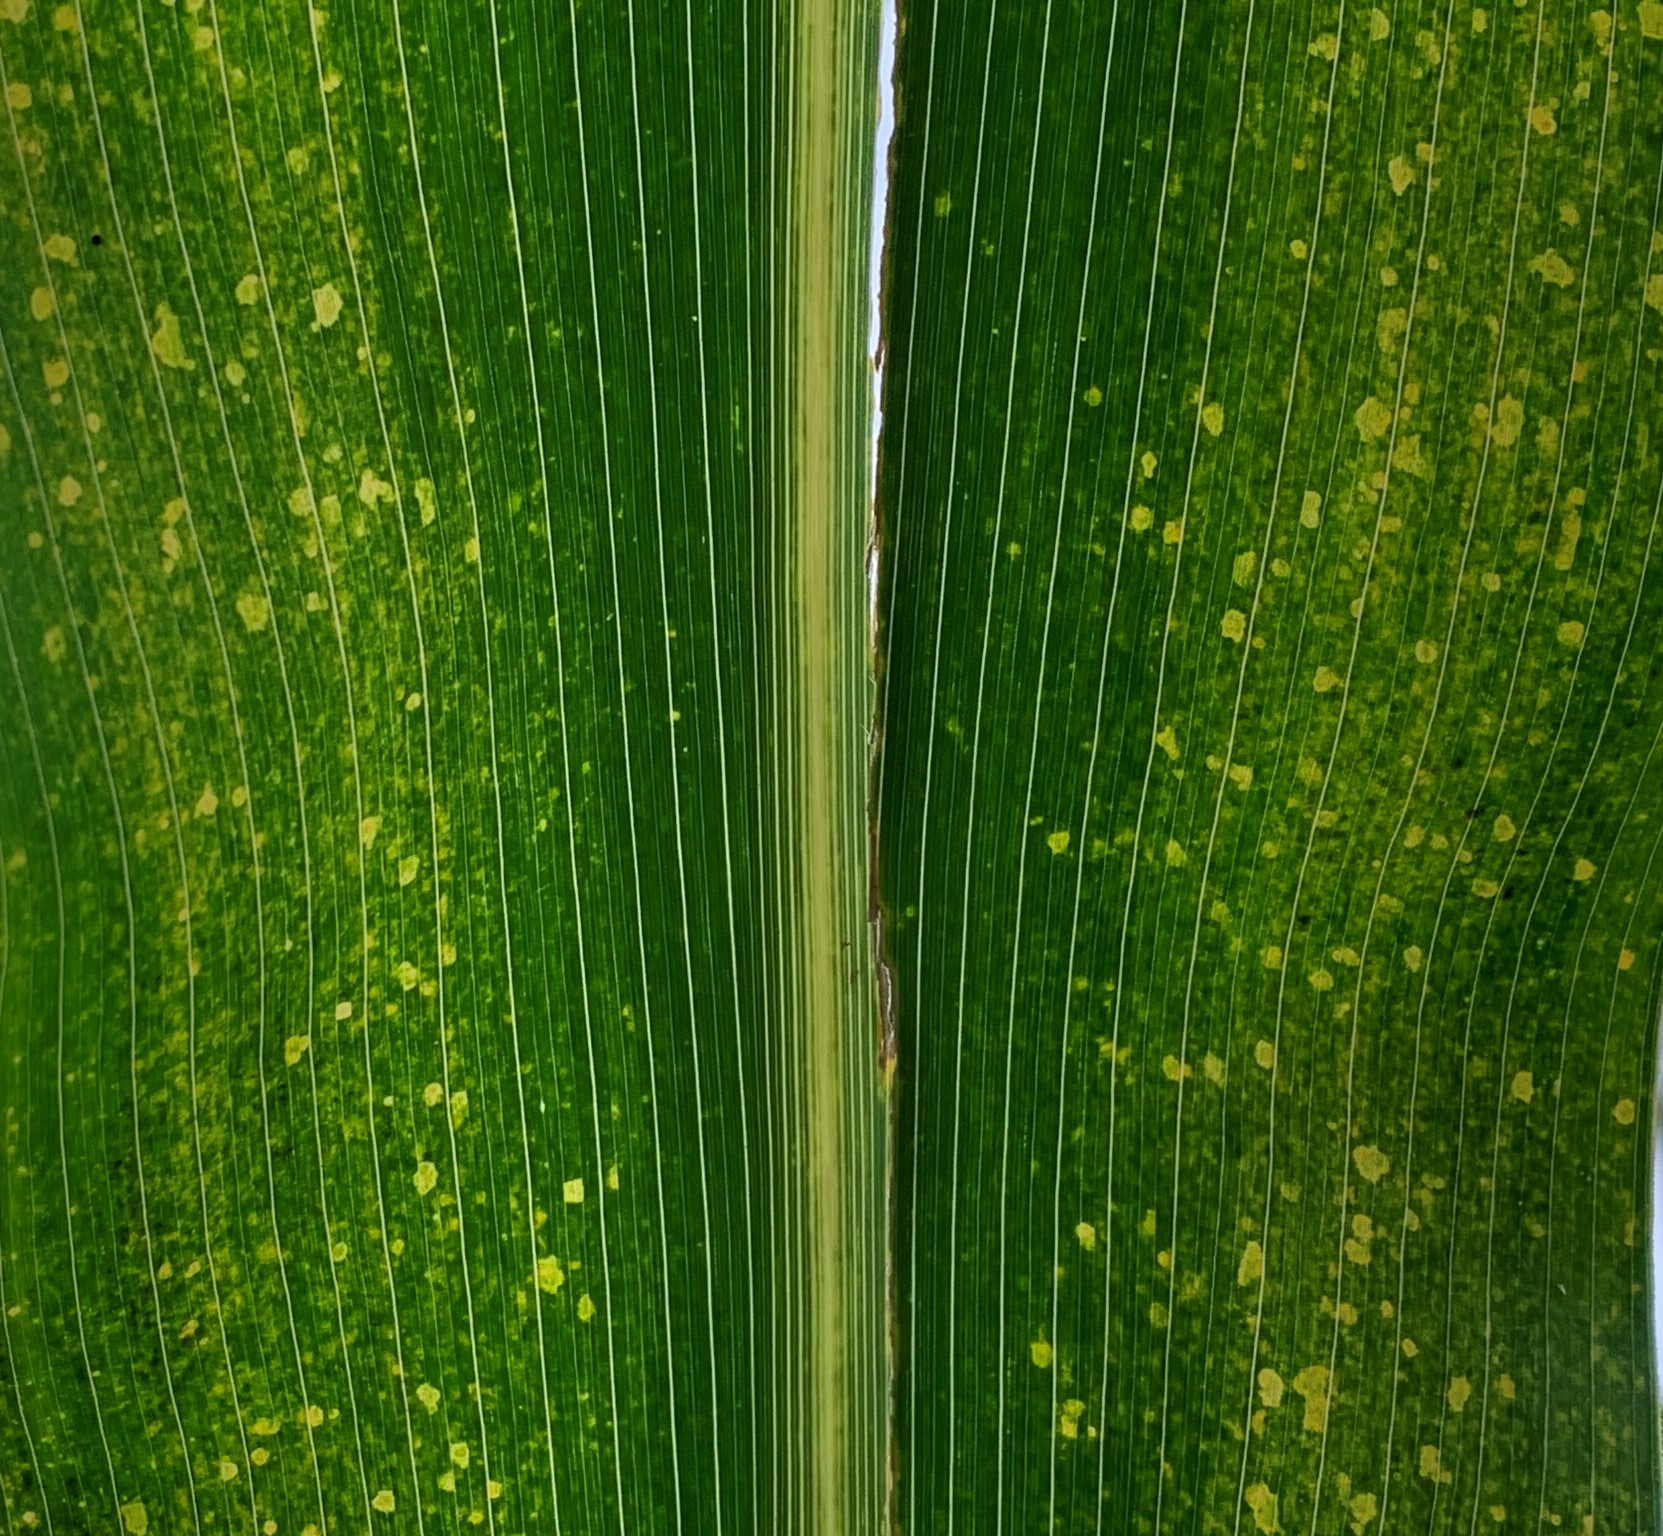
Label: MLN